83rd United States Congress

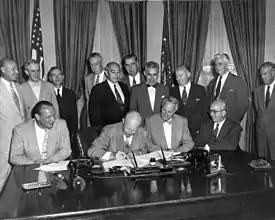
President Eisenhower signs the Atomic Energy Act of 1954.

Until the last week of the first session of Congress, Republicans had a 48-47-1 tied-plurality in the Senate which Republican Vice President Richard Nixon broke in the GOP’s favor. At the start of the second session, to account for whenever the Senate became tied 47-47-1 or when the Democrats held the plurality the Republican-turned-Independent, Wayne Morse, caucused with the GOP which gave them a tie-breaking majority, allowing continuity in GOP control of the Senate and the overall trifecta of government. Thus Republican leader William Knowland remained Senate Majority Leader, Democratic leader Lyndon B. Johnson remained Senate Minority Leader, and the GOP remained continuously in control of the Senate committees. Wayne Morse would begin caucusing with Democrats at the start of the next Congress in 1955 to give them Senate control.